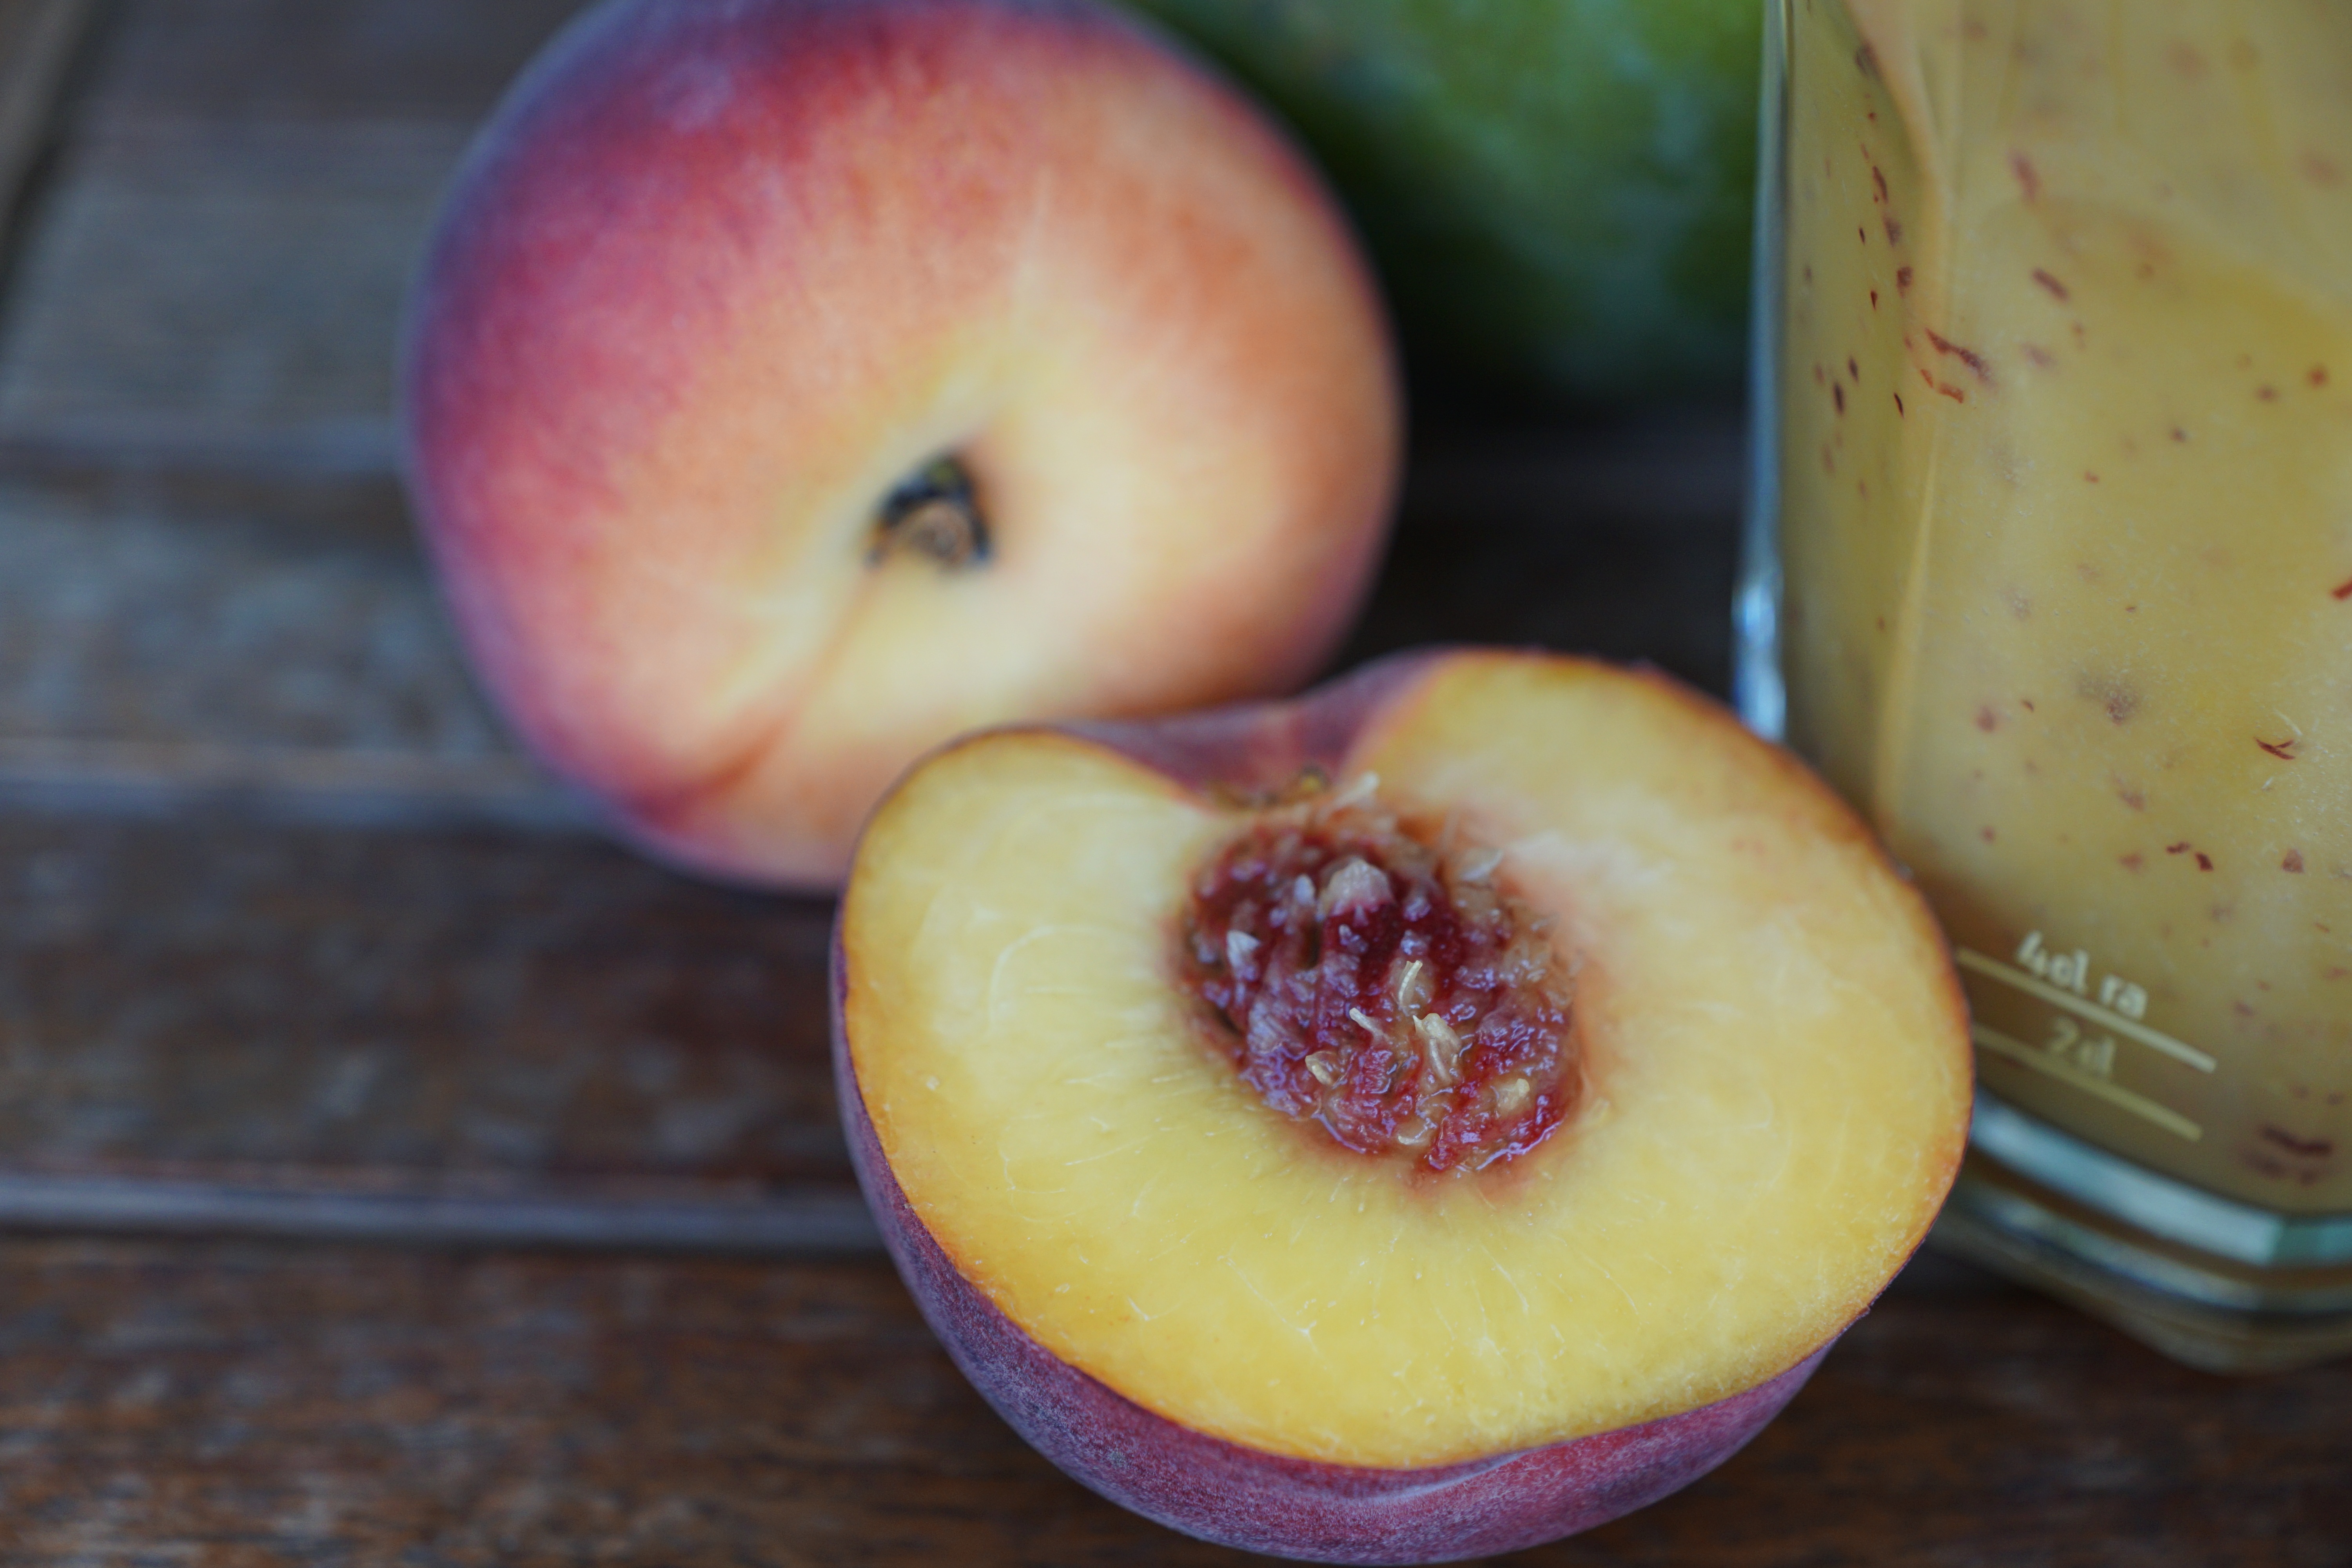
apple, plant, fruit, glass, food, produce, drink, yellow, healthy, close, juice, nutrition, mango, peach, thirst, vitamins, frisch, bless you, pressed, flowering plant, rose family, vitamin c, smothie, land plant, rose order